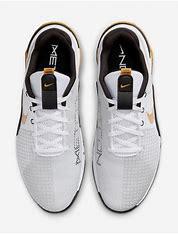
Brand: Nike
Model: Metcon 8